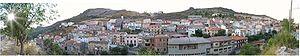
Molinicos est une commune d'Espagne de la province d'Albacete dans la communauté autonome de Castille-La Manche.